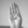
ASL letter: B